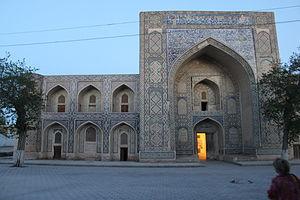
Vue extérieure de la madrasa madra i khan
Boukhara est une ville d'Ouzbékistan, située au centre-sud du pays. C'est la capitale de la province de Boukhara. Ses habitants sont les Boukhariotes.